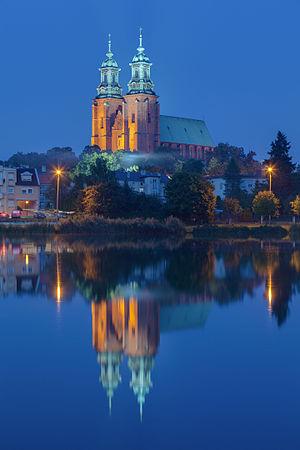
La cathédrale de Gniezno, en Grande-Pologne. Русский: Собор Успения Пресвятой Девы Марии в Гнезно, Польша. Українська: Гнезненський кафедральний собор в Гнезно, Польща. This is a photo of a monument in Poland identified by the ID 650027 Bosanski: Katedrala Gniezno, gdje je šest poljskih kraljeva krunisano između 11. i 14. vijeka, Gniezno, prva poljska prijestolnica. Čeština: Katedrála Nanebevzetí Panny Marie v Hnězdně, místo korunovace 6 polských králů v období 11. - 14. století, Hnězdno, první hlavní město Polska. Magyar: A gnieznói katedrális, ahol hat lengyel királyt koronáztak a 11. és a 16. század között Gnieznóban, Lengyelország első fővárosában Italiano: La Cattedrale di Gniezno a Gniezno, prima capitale della Polonia tra la fine del X e l'inizio dell'XI secolo. 한국어: 11세기부터 14세기까지 폴란드의 6명의 왕들이 대관식을 거행한 그니에즈노 대성당. 폴란드의 첫 번째 수도인 그니에즈노 소재.